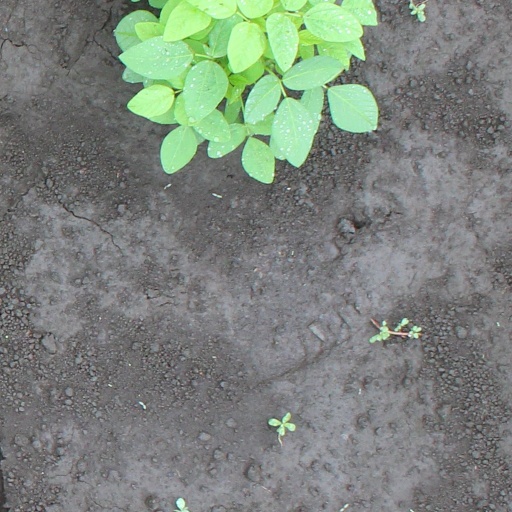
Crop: soybean